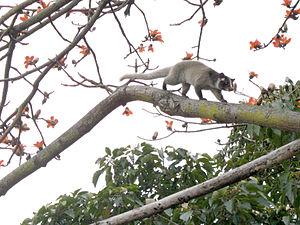
Civette palmiste masquée, ou pagume
La Civette palmiste à masque, nommée aussi pagume ou civette masquée, est un petit carnivore très rare et peu connu de la Chine méridionale et du Sud-Est de l'Asie. On ne connaît qu'une seule espèce Paguma larvata. On ne sait pratiquement rien sur le mode de vie et les mœurs de cette espèce. Apparenté aux mangoustes et aux genettes, c'est sans doute l'une des espèces les plus mystérieuses et les plus mal connues de la famille des Viverridés. La pagume vit dans les forêts et les maquis buissonnants. Elle porte de curieuses taches blanches sur la tête, ce « masque » lui vaut le nom de pagume larvée ou pagume masquée.